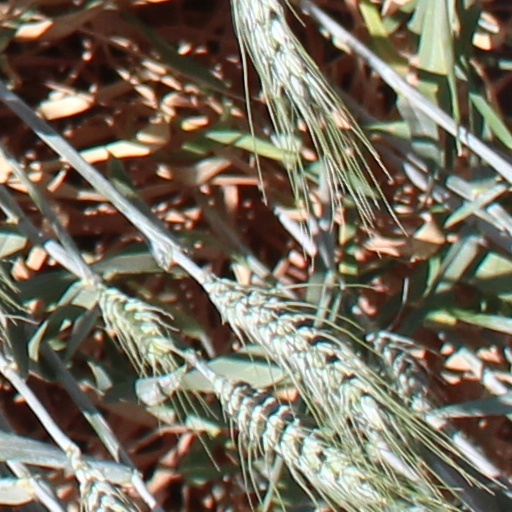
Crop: wheat